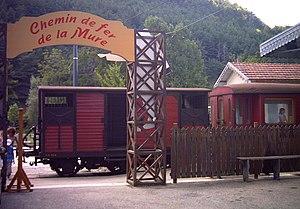
Le fourgon à bagages en queue d'une rame en gare de la Mure.
Le chemin de fer de La Mure, dit aussi le petit train de La Mure, est un chemin de fer à voie étroite, devenu depuis 1997 une ligne touristique reliant Saint-Georges-de-Commiers à La Mure, dans le sud du département de l'Isère.